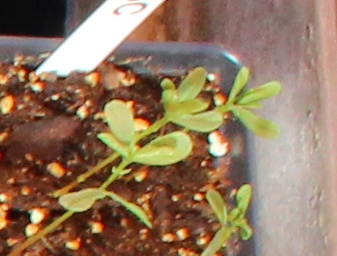
Label: Lentil